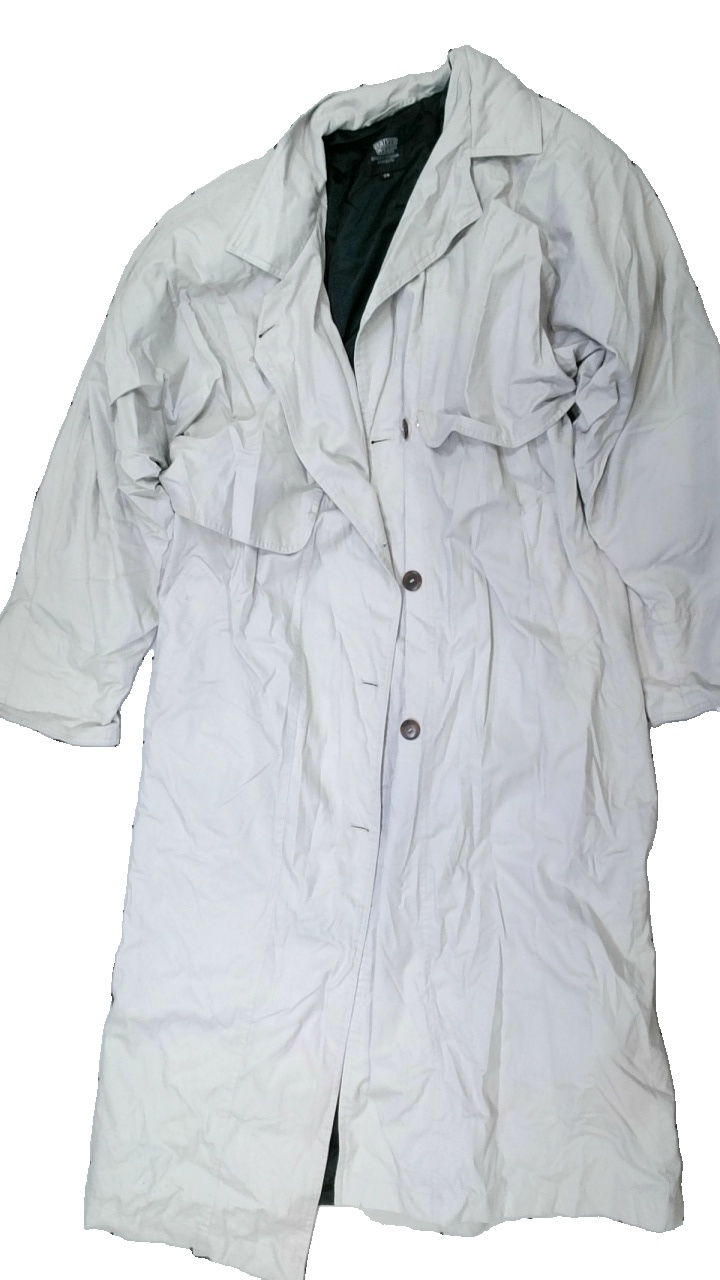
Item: Jacket (Men)
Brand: Walker Wear
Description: grå kappa med fläckar fram, luktar
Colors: Grey
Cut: Regular
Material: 63% polyester 37% cotton
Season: Autumn
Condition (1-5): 3
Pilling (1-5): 5
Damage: fläckar
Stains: Major
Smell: Minor
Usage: Export
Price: <50